Organic fertilizer

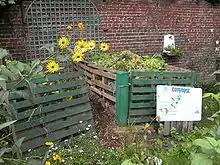
Compost bin for small-scale production of organic fertilizer

"Processed" organic fertilizers include compost, liquid plant manures, humic acid, grain meal, amino acids, and seaweed extracts. Other examples are natural enzyme-digested proteins. Decomposing crop residue (green manure) from prior years is another source of fertility.